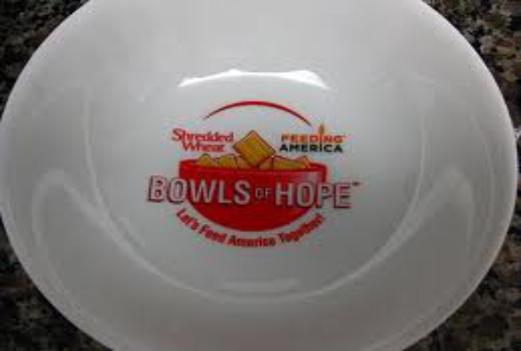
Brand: Honey Nut Shredded Wheat
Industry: Food